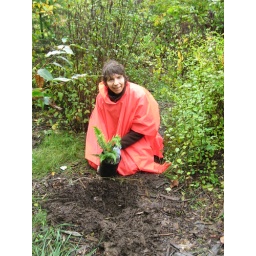
Holding a tree ready to go in the ground